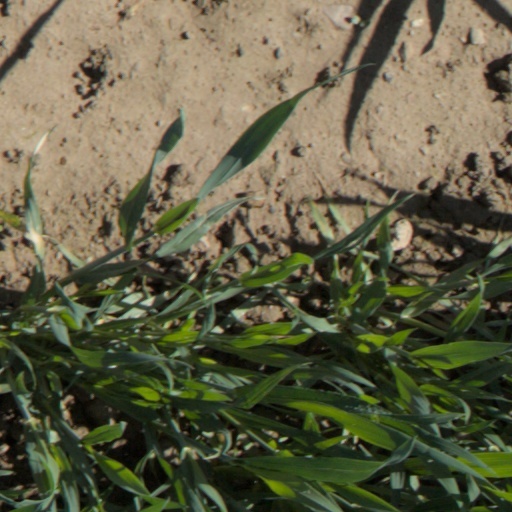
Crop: wheat